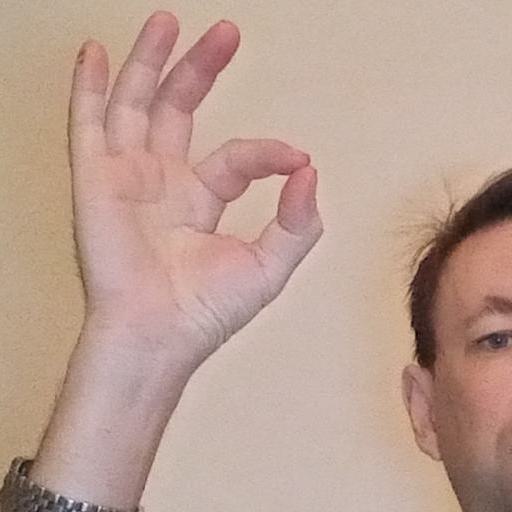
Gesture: ok